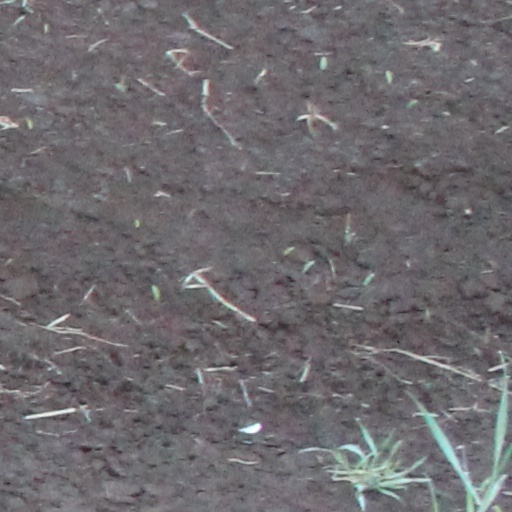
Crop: wheat